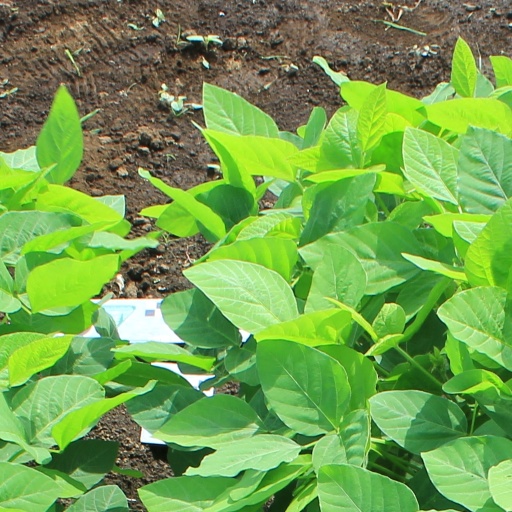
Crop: soybean